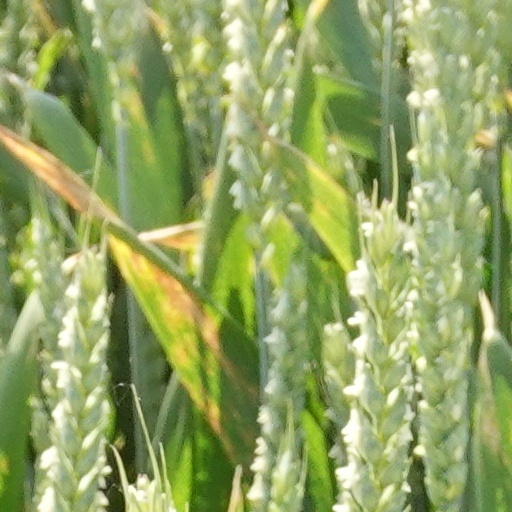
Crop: wheat